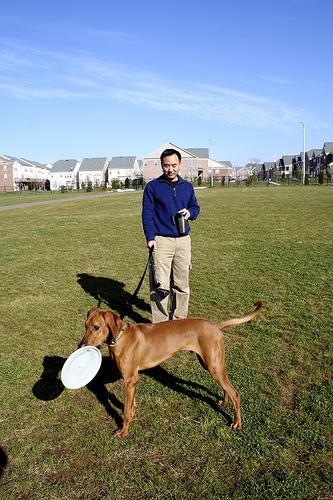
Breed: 207-n000045-redbone